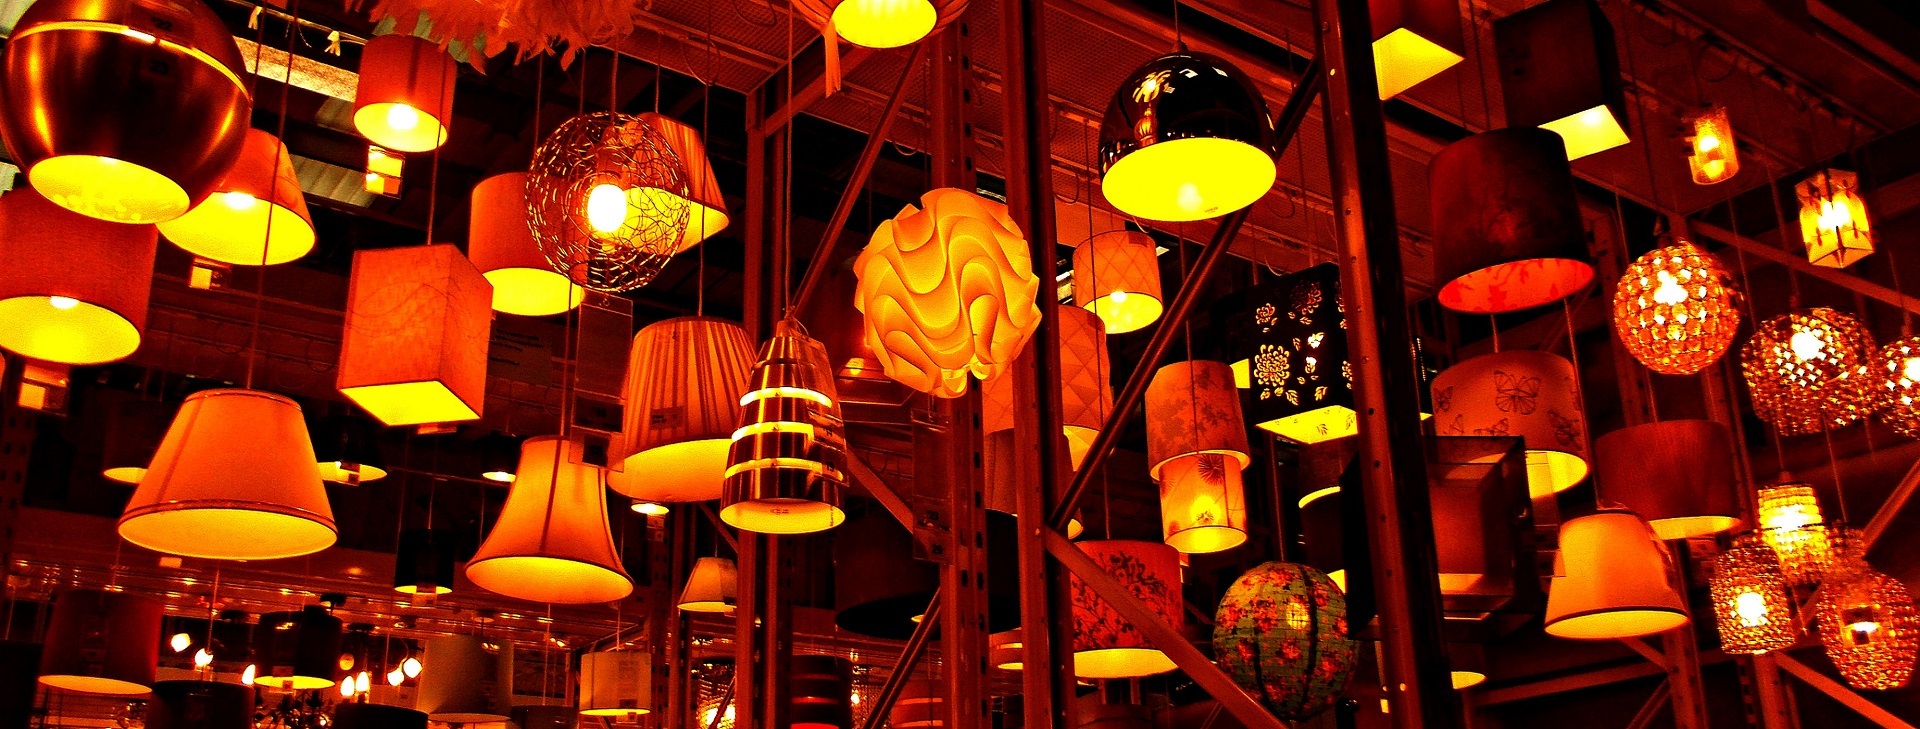
glowing, technology, warm, shop, store, electricity, lighting, energy, illuminated, lights, design, bulbs, bright, lamps, interiors, electric, lighted, retail, mid autumn festival, fixtures, chinese new year